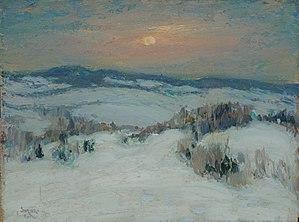
Paysage d’hiver (Collines d’Arthabaska), (s.d.), Huile sur toile, 22,9 x 30,5 cm. Collection Pierre Lassonde.
Au Québec, les beaux-arts et les arts plastiques sont l'ensemble des œuvres produites par des artistes québécois ou des artistes étrangers au Québec dans diverses disciplines artistiques telles que le dessin, la peinture, la sculpture, l'architecture, la musique, la poésie, le théâtre, la danse et les arts numériques.